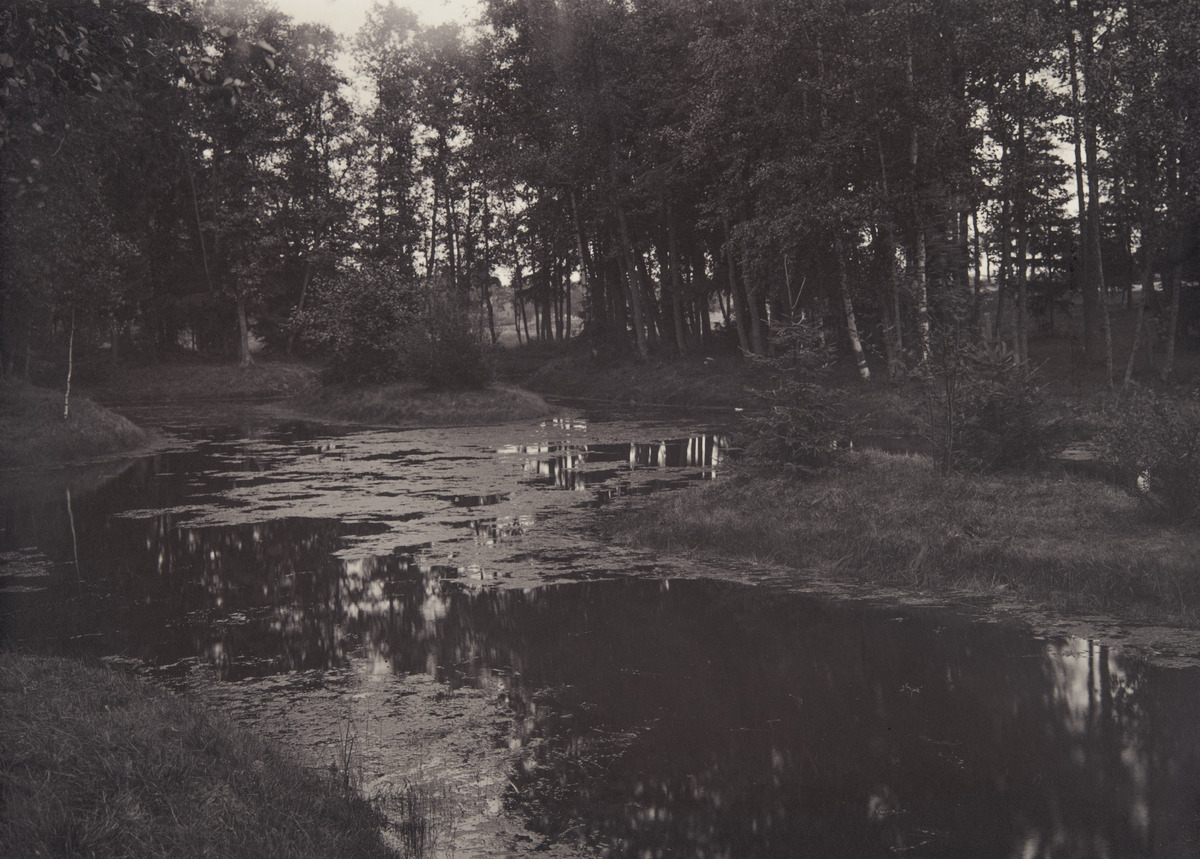
Lampi Eläintarhan alueella Alppilan puolella
sisällön kuvaus: Lampi Eläintarhan alueella Alppilan puolella. mustavalkoinen
Ajankohta: kuvausaika 1900 n.
Paikka: Suomi, Uusimaa, Helsinki, Alppila Helsinki, Alppipuisto
Aiheet: lammet, puistot, puut, vesikasvit